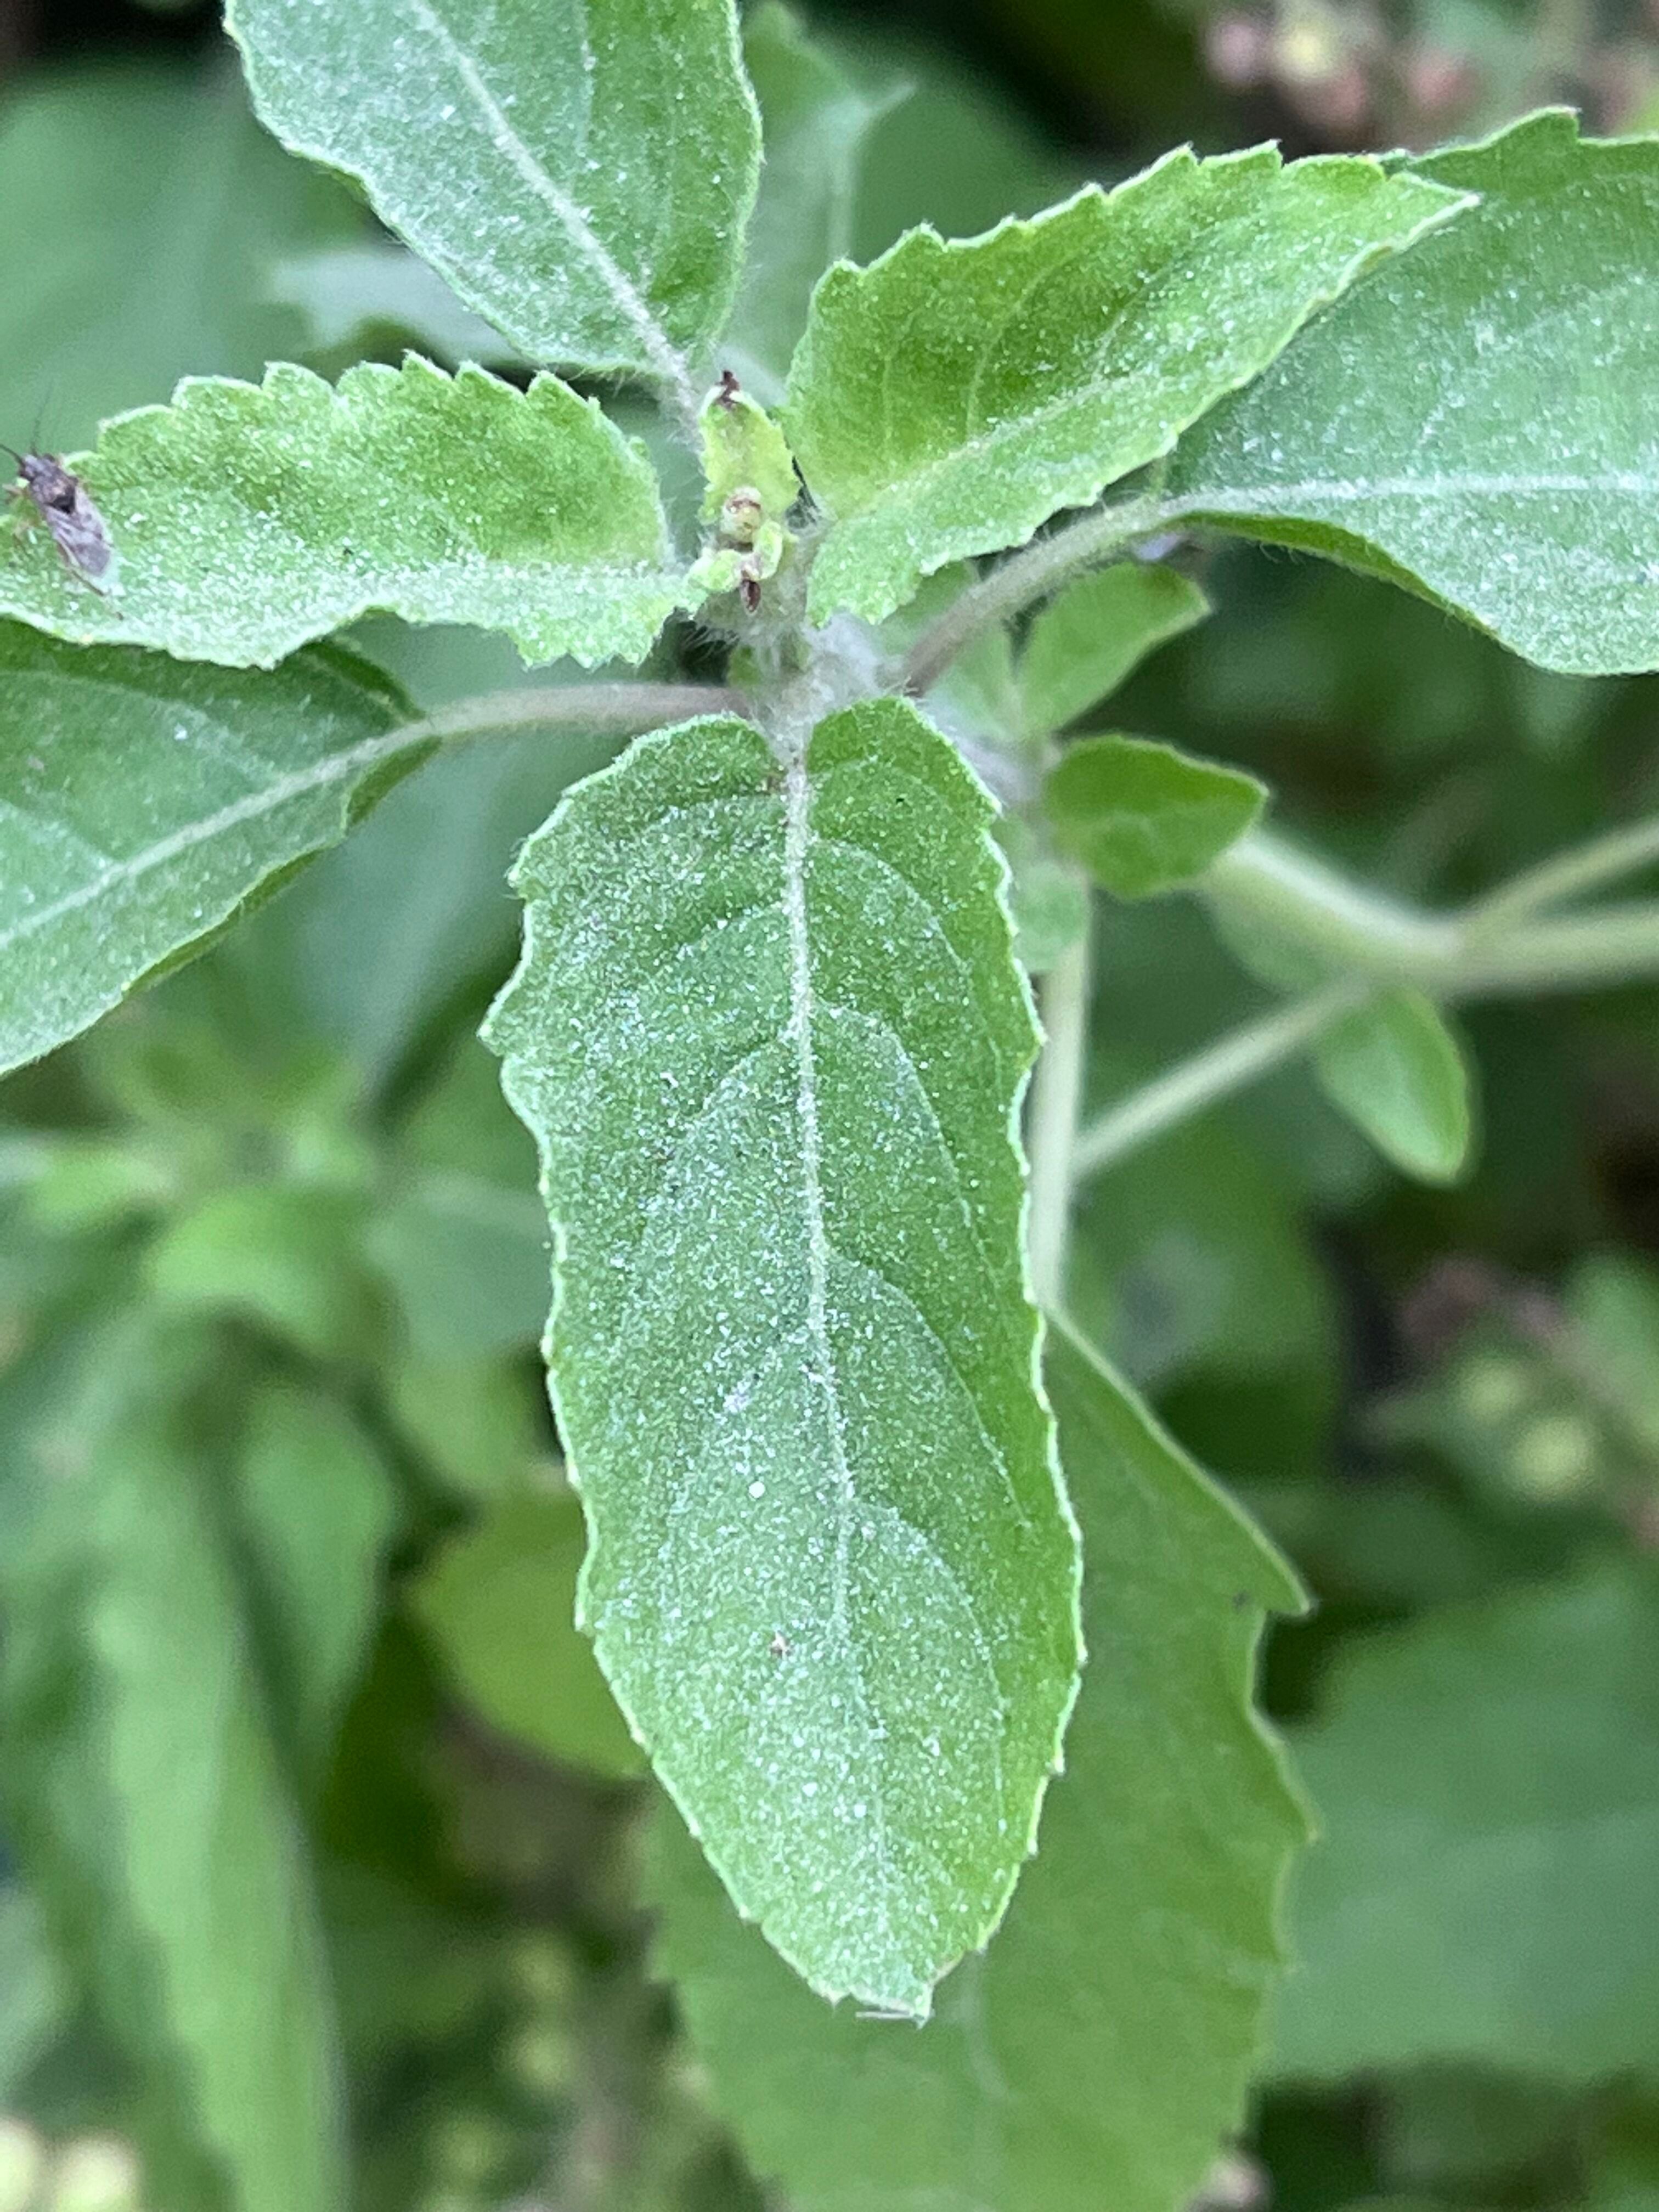
Plant species: ocimum-tenuiflorum